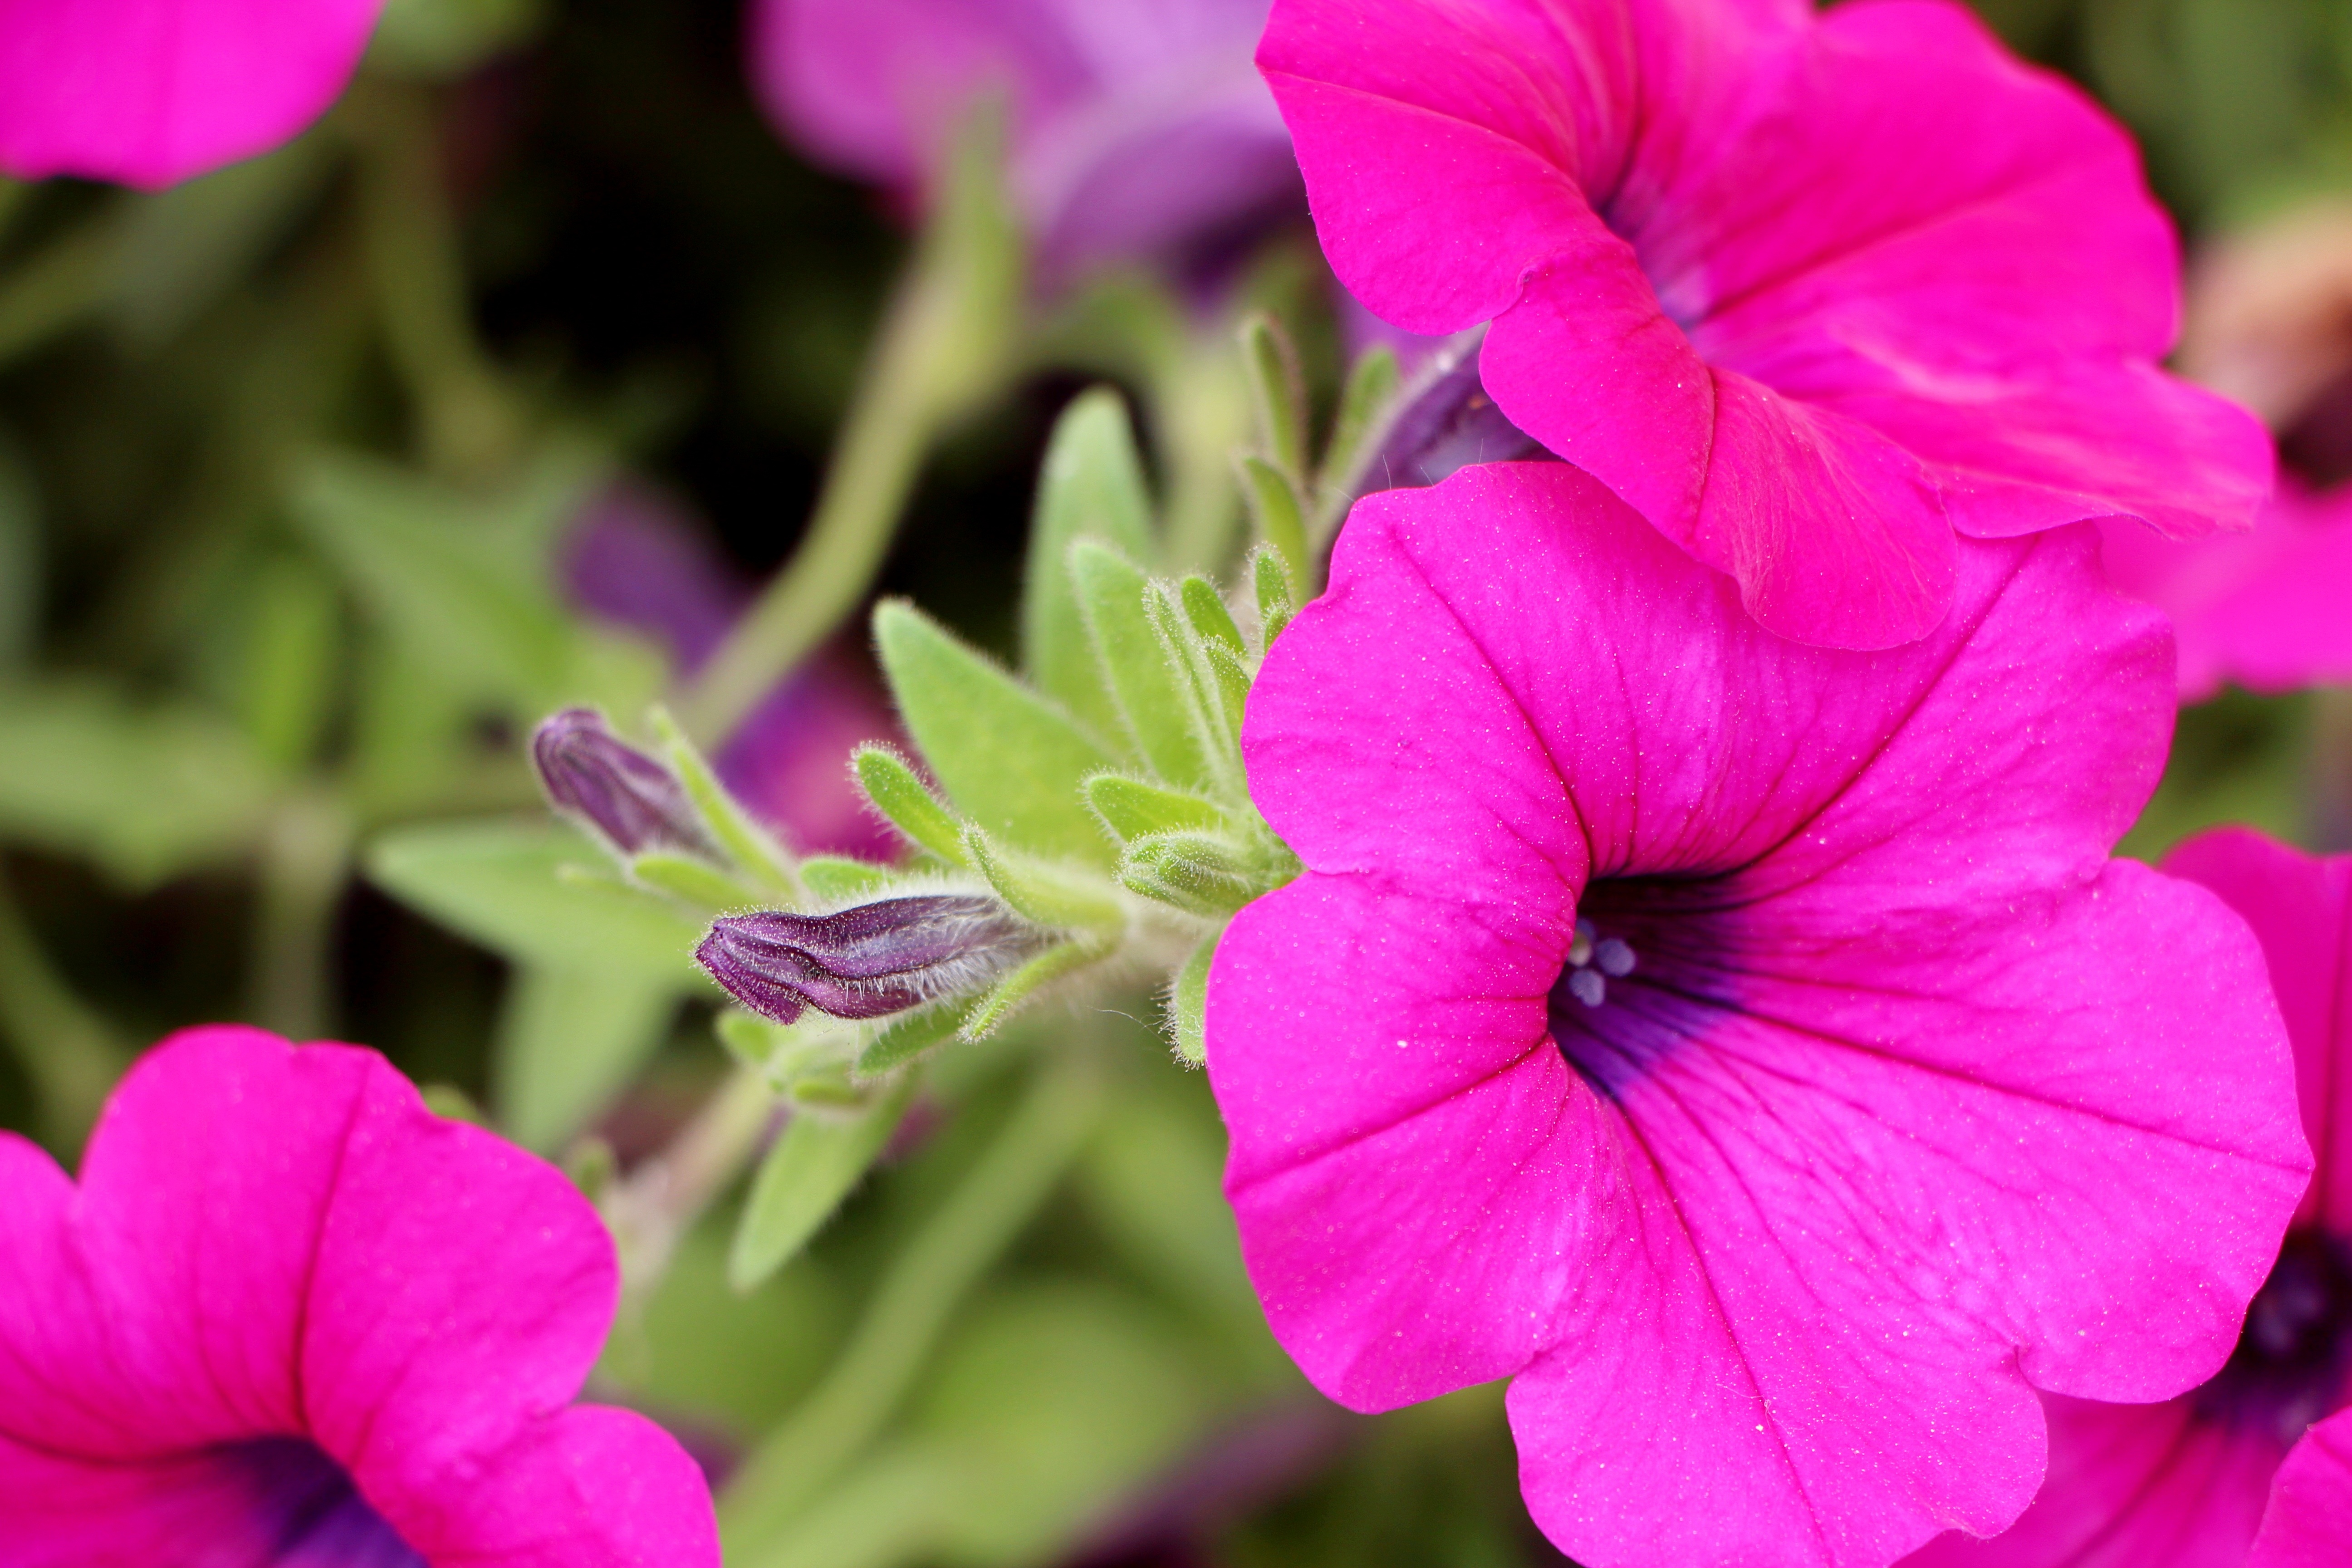
nature, plant, flower, petal, botany, pink, flora, plants, wildflower, flowers, petunia, june, macro photography, tabitha, flowering plant, flower gardens, annual plant, land plant